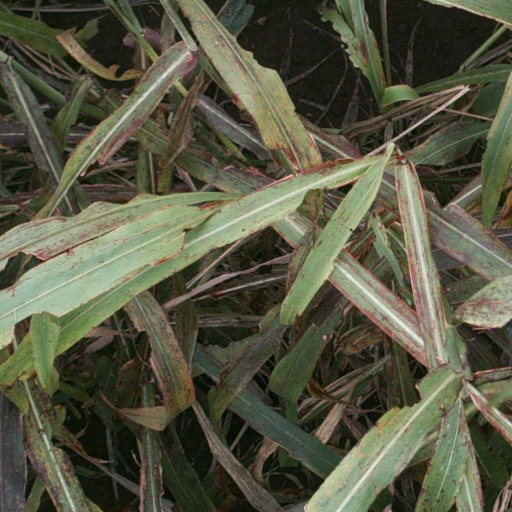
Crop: sorghum